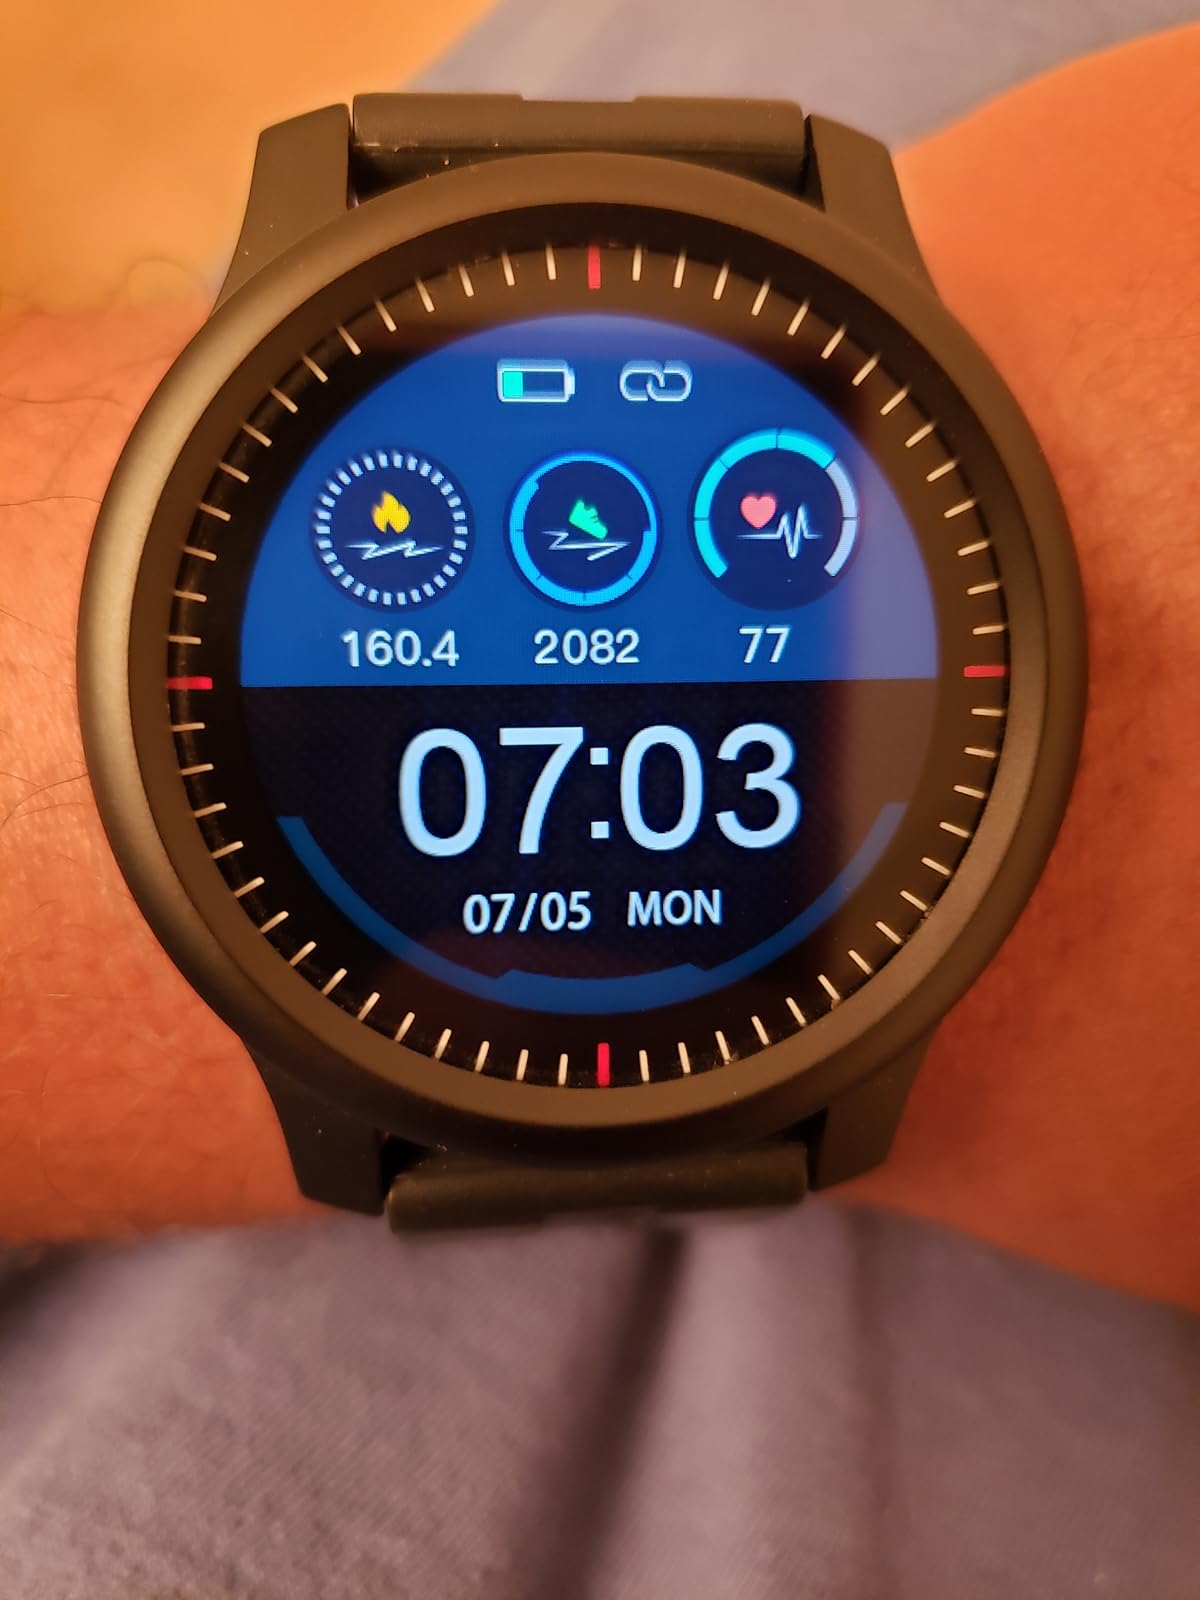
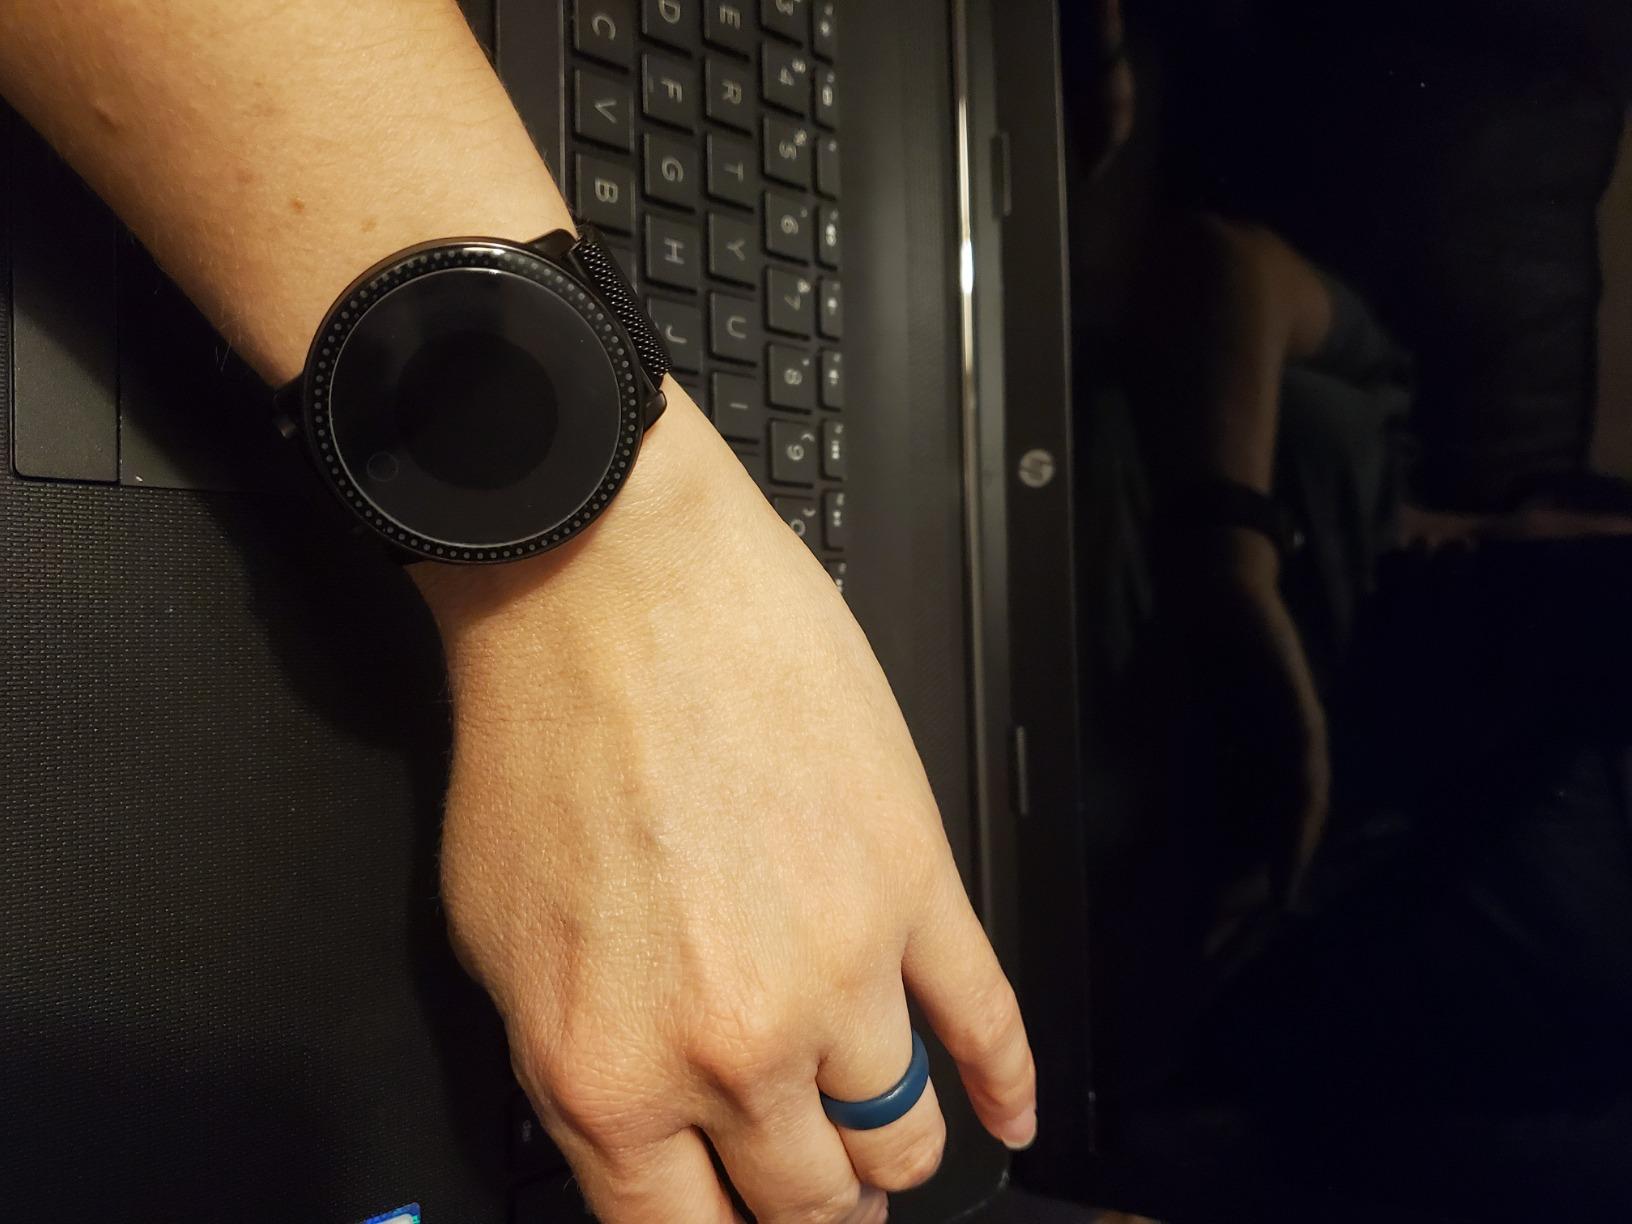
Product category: smartwatch
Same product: no